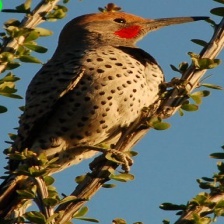
Species: GILDED FLICKER
Scientific name: COLAPTES AURATUS